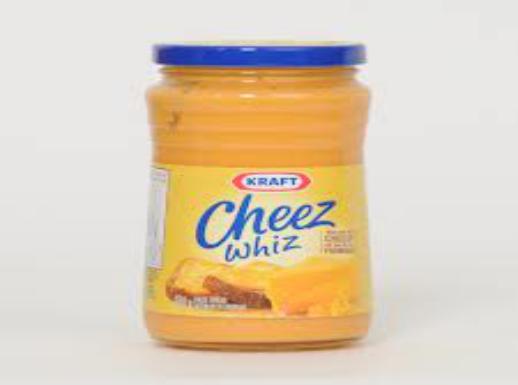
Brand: Cheez Whiz
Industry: Food